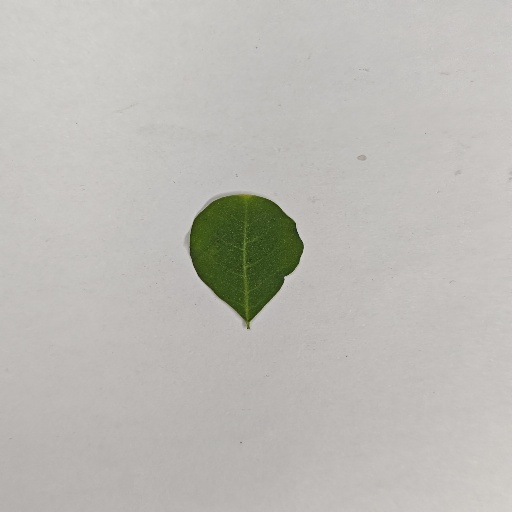
Species: Sojina
Leaf condition: Healthy Leaf